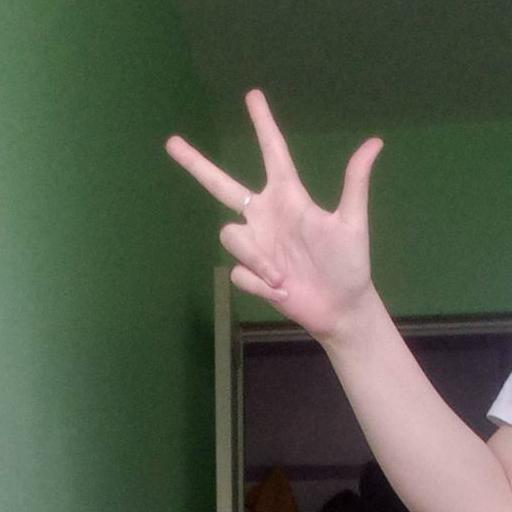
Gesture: three2